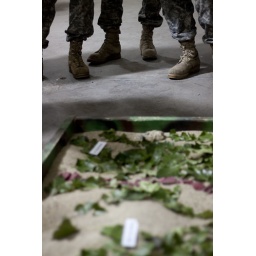
Cadets stand over a sand table kit during a briefing by MSIVs.